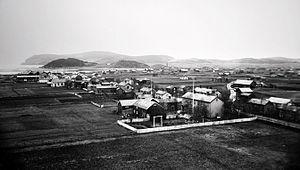
Stjørdal est une ville et une commune du comté de Nord-Trøndelag en Norvège. Størdal est la commune la plus habitée du comté mais le centre administratif de Stjørdalshalsen ne compte que 11 416 habitants. La localité, avec ses zones urbaines a obtenu le statut de ville le 1ᵉʳ juillet 1997. La commune est, parmi celles du comté, celle qui compte la croissance la plus élevée.